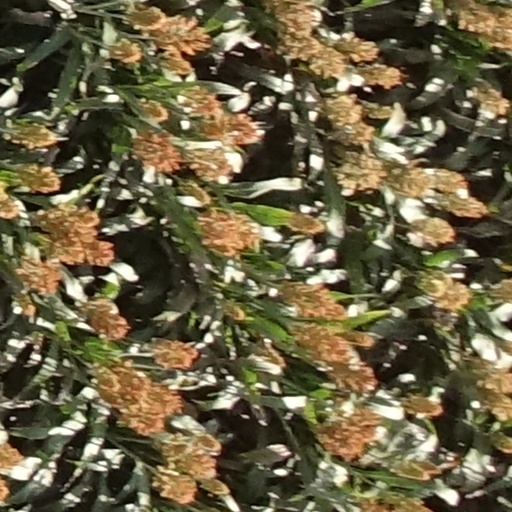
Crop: sorghum